Ni no Kuni: Dominion of the Dark Djinn

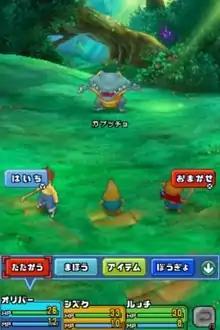
Players control Oliver, Maru, Jairo and Shizuku during battles, with the ability to access imajinn.

"Ni no Kuni: Dominion of the Dark Djinn" is a role-playing game that uses a fixed third-person perspective. Players complete quests—linear scenarios with set objectives—to progress through the story. Outside of quests, players can freely roam the open world. Players explore towns, villages, dungeons and dangerous places scattered throughout the world, and possess the ability to travel between the world and Oliver's hometown of Hotroit. Upon leaving a location, players enter the World Map, which can be navigated, or used to select a destination. The world may be fully explored from the beginning of the game without restrictions, although story progress unlocks more gameplay content and forms of transport to navigate the world.